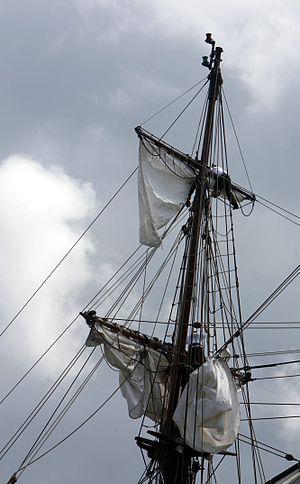
Dans les voiliers comportant plus de deux voiles par mâts : le perroquet est une voile carrée haute se trouvant au-dessus du hunier.